Ilocos Region

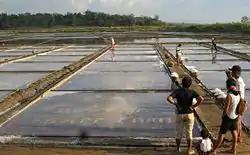

During the occupation, the region was part of the Japanese-controlled "puppet republic" led by President José P. Laurel. The local population endured widespread atrocities committed by the Japanese Imperial Army, including gang rape, sexual slavery (comfort women), torture, and other human rights violations. These brutal acts sparked significant resistance movements across the region, with several guerrilla groups forming to oppose the Japanese occupation. One prominent leader of the local resistance was "Captain Candonino Villalon Gaerlan", who led a successful ambush against Japanese forces in Candon, Ilocos Sur, symbolizing local defiance against the invaders.